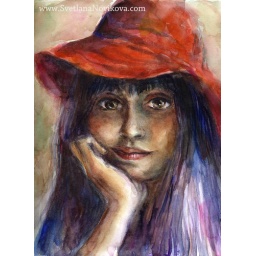
Watercolor girl in red hat novikova painting